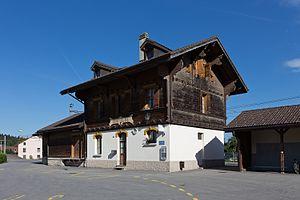
La gare de Broc